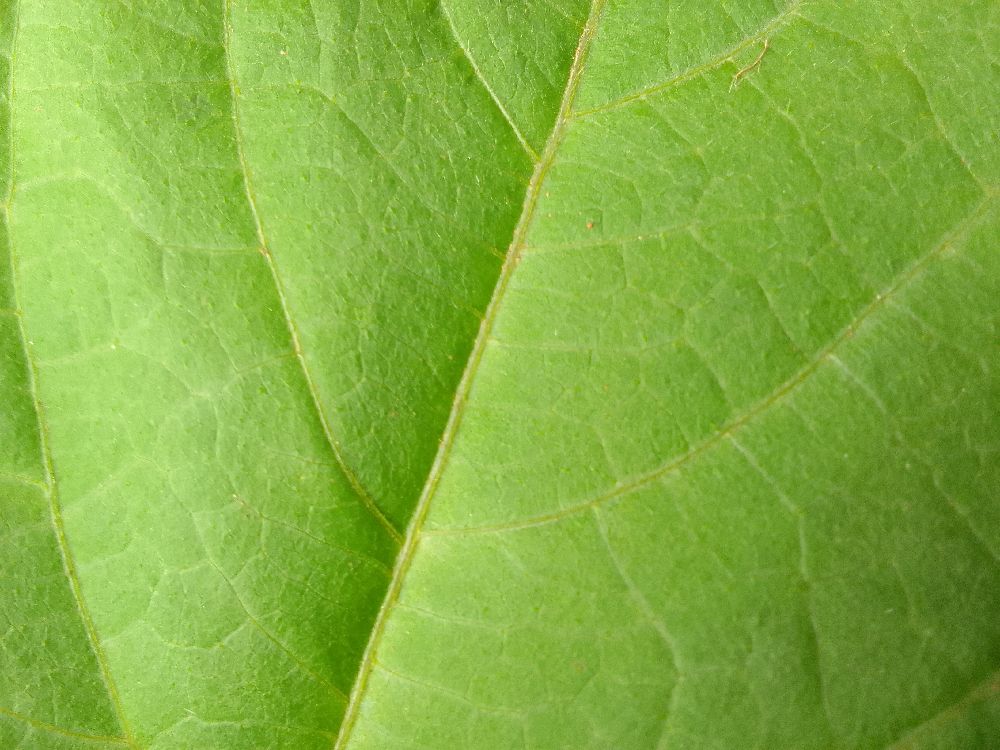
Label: healthy